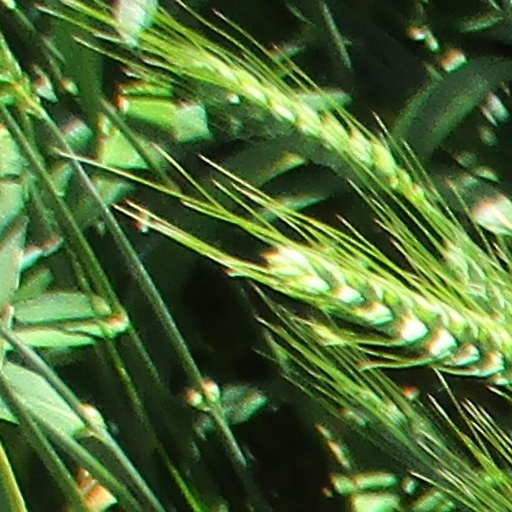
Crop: wheat